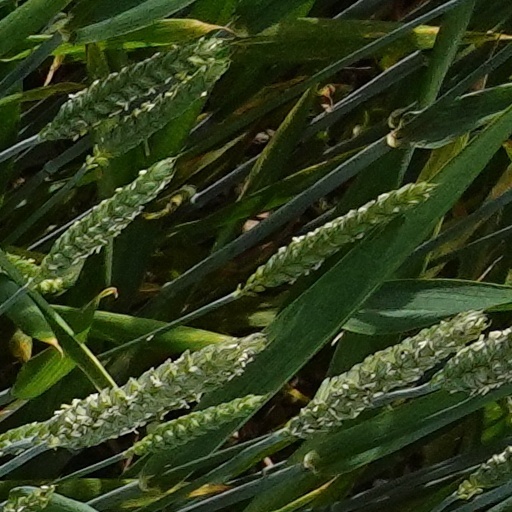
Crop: wheat